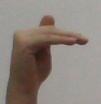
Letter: khaa